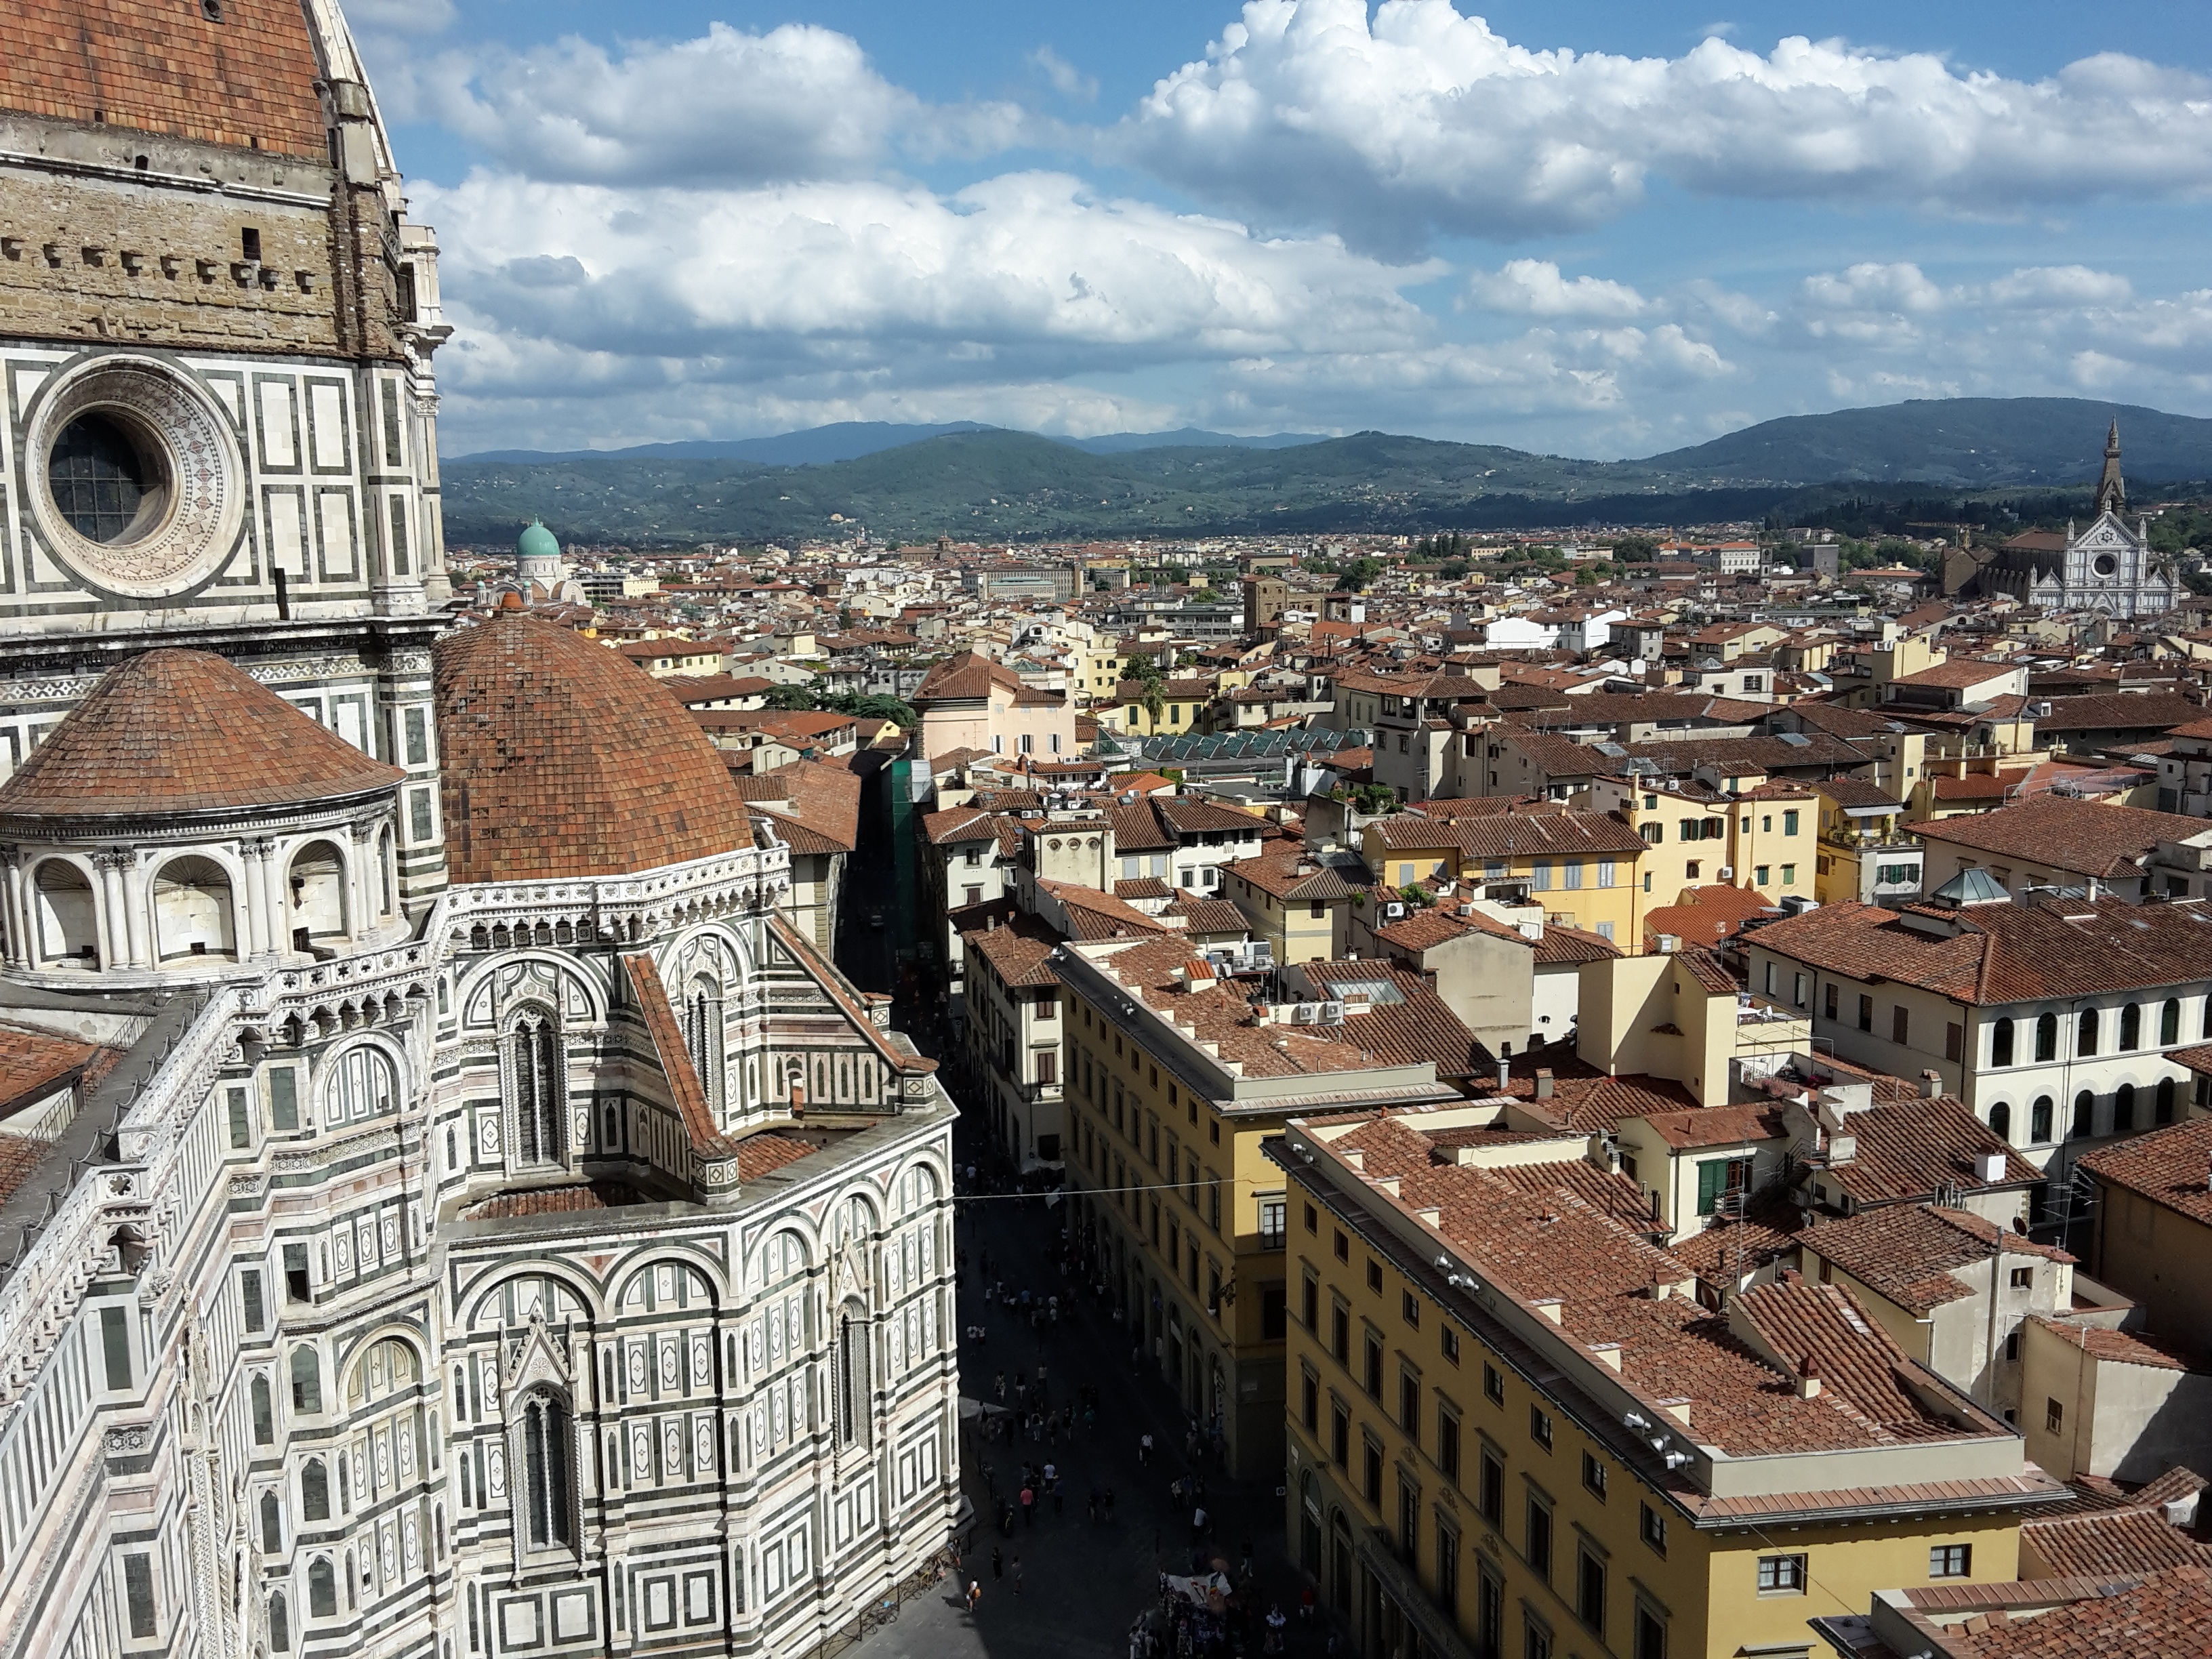
landscape, town, view, old, city, monument, cityscape, panorama, downtown, travel, tower, holiday, landmark, italy, church, cathedral, tourism, place of worship, of, mountains, houses, history, dome, florence, roofs, neighbourhood, ancient rome, aerial photography, urban area, ancient history, human settlement